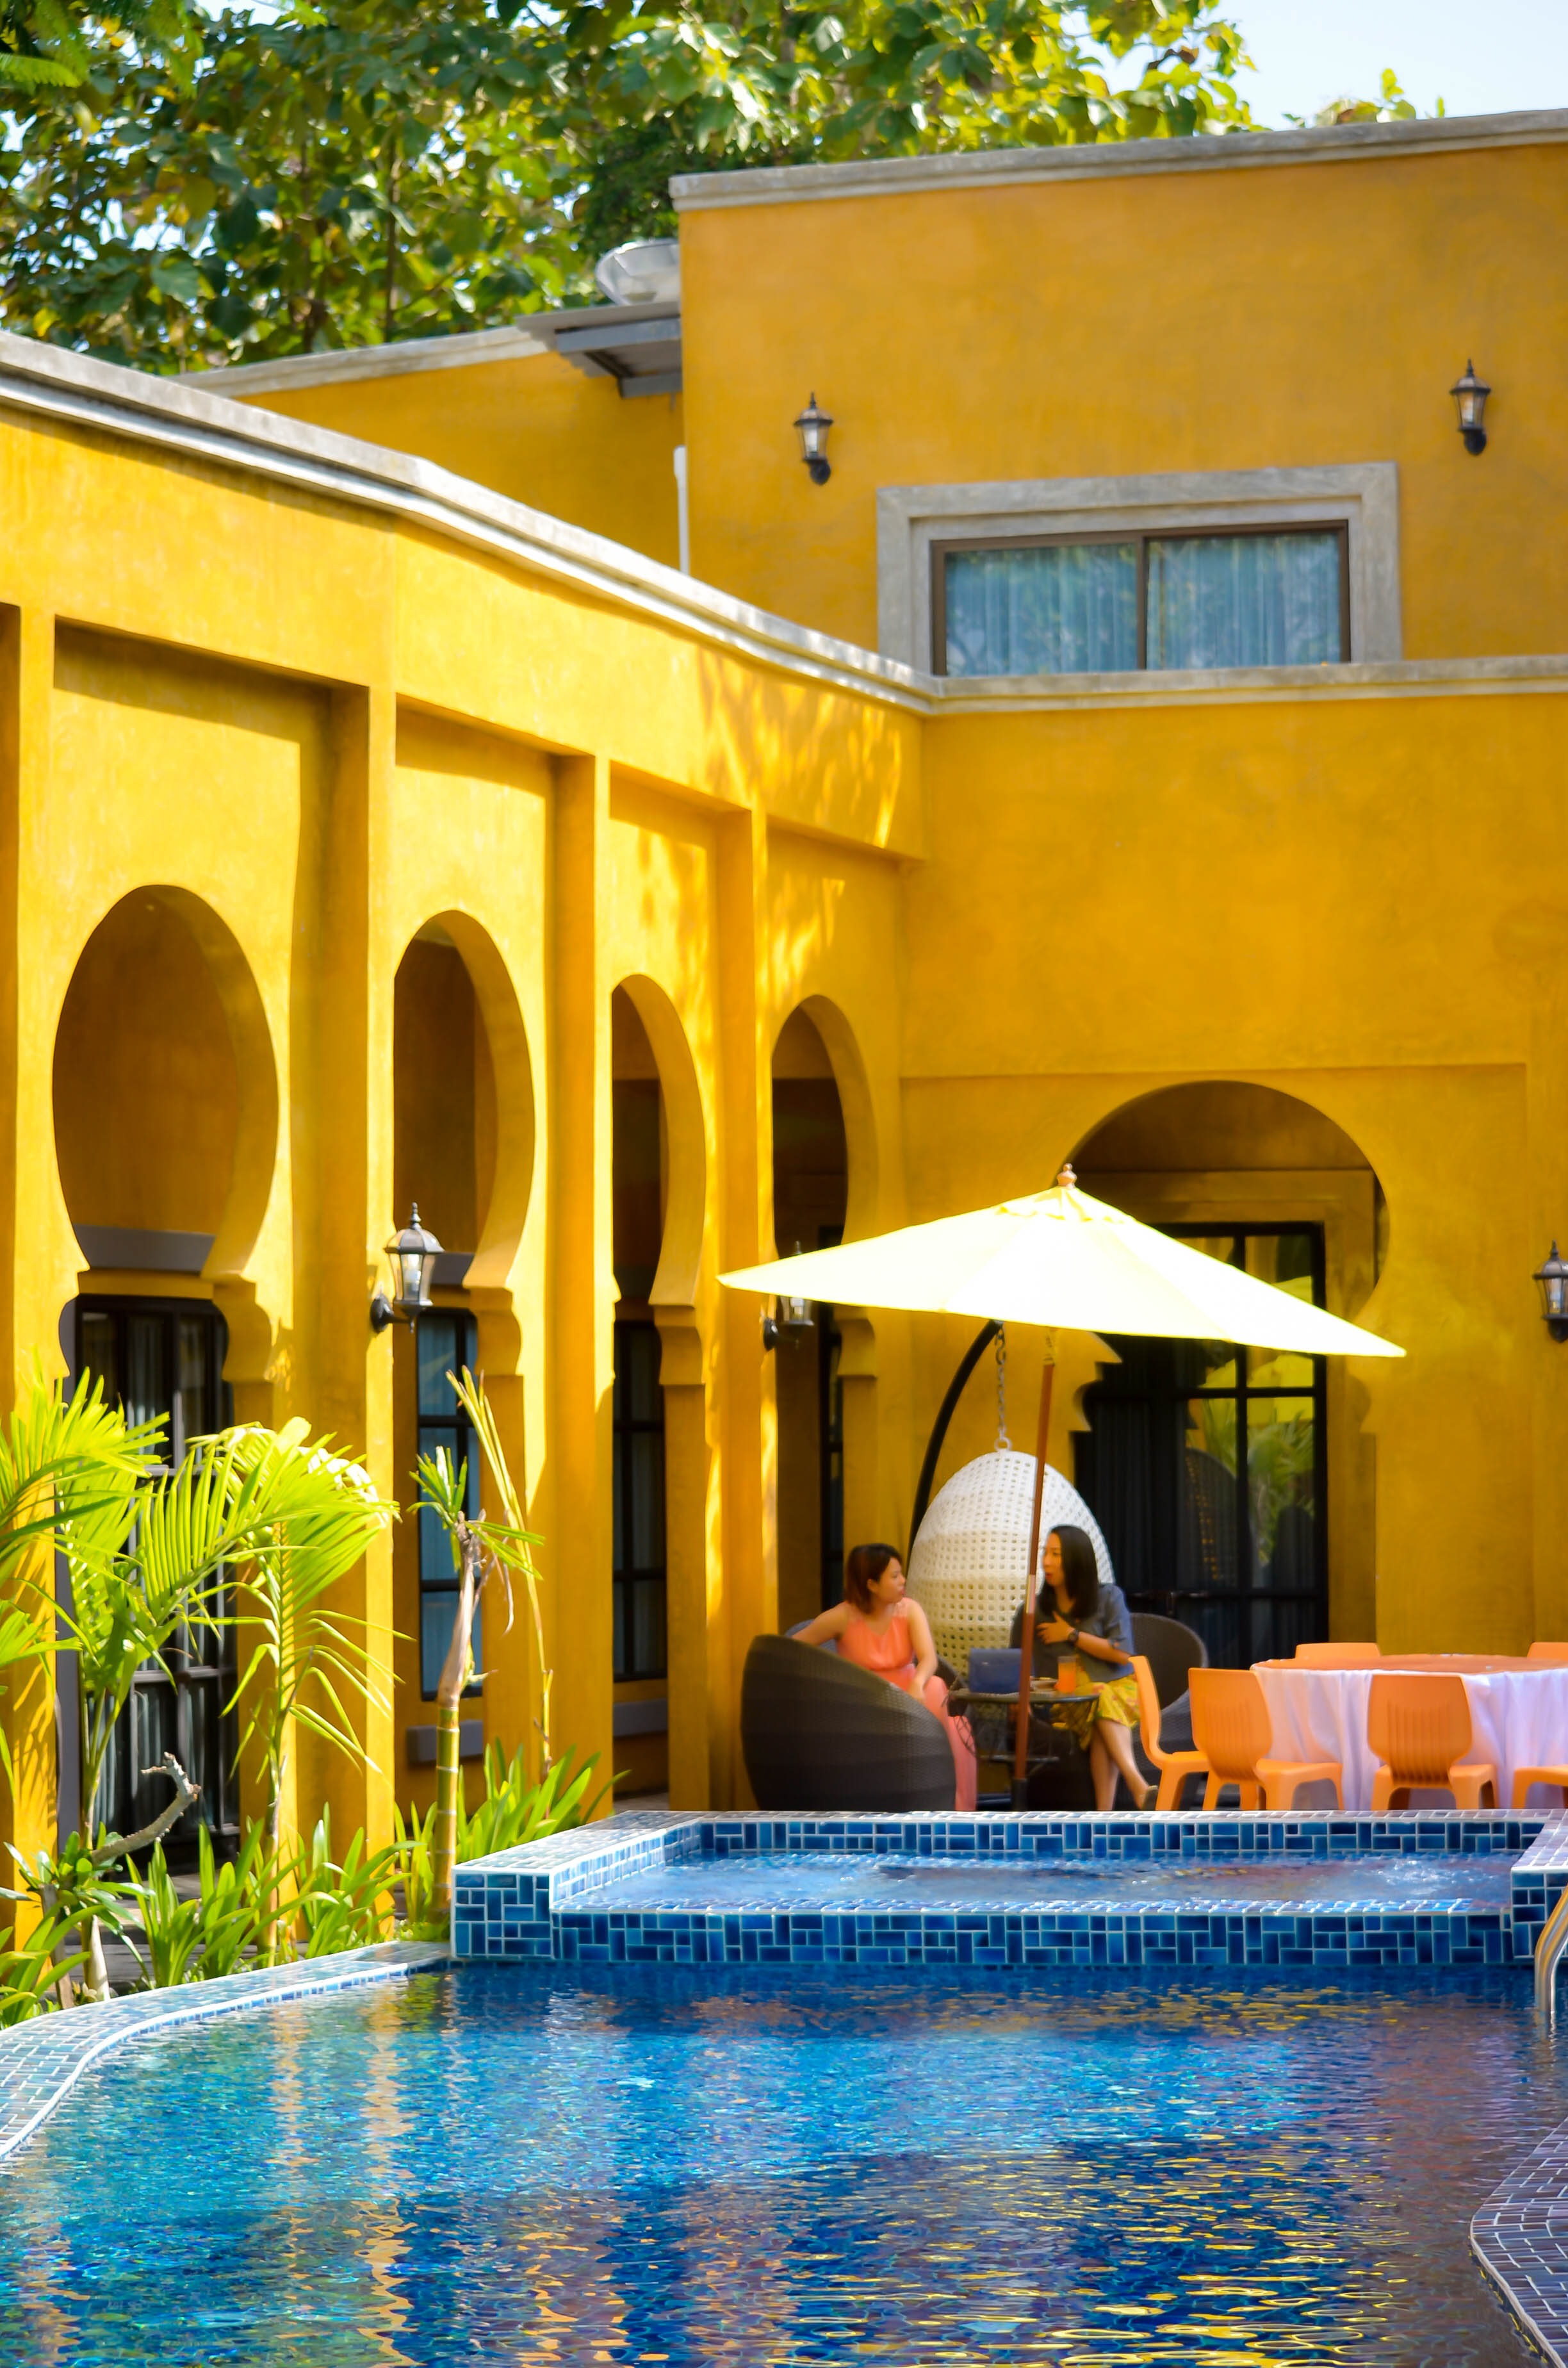
water, architecture, bridge, town, building, palace, old, city, urban, vacation, travel, europe, swimming pool, italy, tourism, leisure, resort, culture, historical, estate